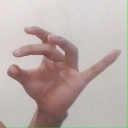
अक्षर: ओ